Love and Suicide (2005 film)

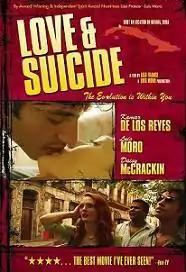
Love and Suicide

Love and Suicide is a 2005 feature film romance by Luis Moro and Lisa France, starring Moro, Kamar de los Reyes and Daisy McCrackin. Moro wrote and filmed it over the course of 12 days in 2003, while attending the Havana International Film Festival for his previous film, "Anne B. Real". This was the first film to be shot by an American in Cuba since 1959, when actor Errol Flynn made his last picture, "Cuban Rebel Girls".